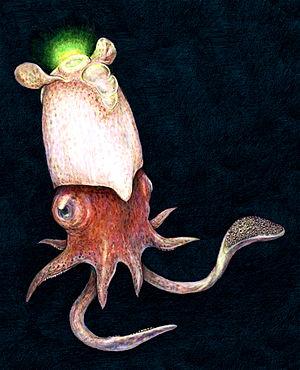
Les céphalopodes sont une classe de mollusques apparus à la fin du Cambrien dont la tête est munie de tentacules, appelés aussi bras. Ce nom générique inclut notamment les pieuvres, calmars et seiches, et les nautiles. Environ 800 espèces vivantes sont connues et de nouvelles espèces continuent d'être décrites. Environ 11 000 taxons éteints ont été décrits, bien que le corps mou des céphalopodes ne facilite pas la fossilisation. Cephalopoda est un clade, présentant comme synapomorphie la plus évidente la présence de tentacules préhensiles.
Le super-ordre des décapodiformes regroupe tous les mollusques ayant 10 tentacules.